German workers' and soldiers' councils 1918–1919

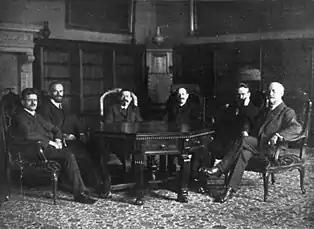
The Council of the People's Deputies. From left to right: Barth, Landsberg, Ebert, Haase, Dittmann, Scheidemann

The German workers' and soldiers' councils of 1918–1919 were short-lived revolutionary bodies that spread the German Revolution to cities across the German Empire during the final days of World War I. Meeting little to no resistance, they formed quickly, took over city governments and key buildings, caused most of the locally stationed military to flee and brought about the abdications of all of Germany's ruling monarchs, including Emperor Wilhelm II when they reached Berlin on 9 November 1918.